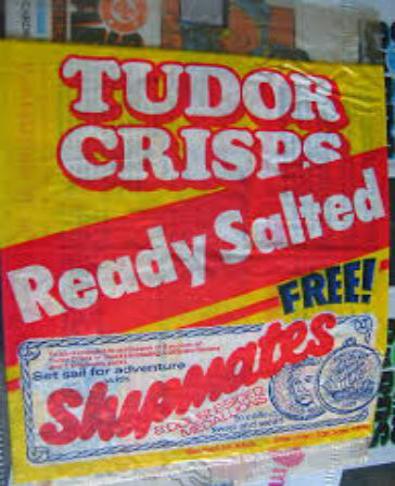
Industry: Food